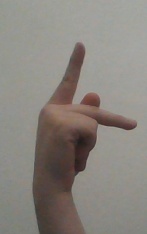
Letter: dha